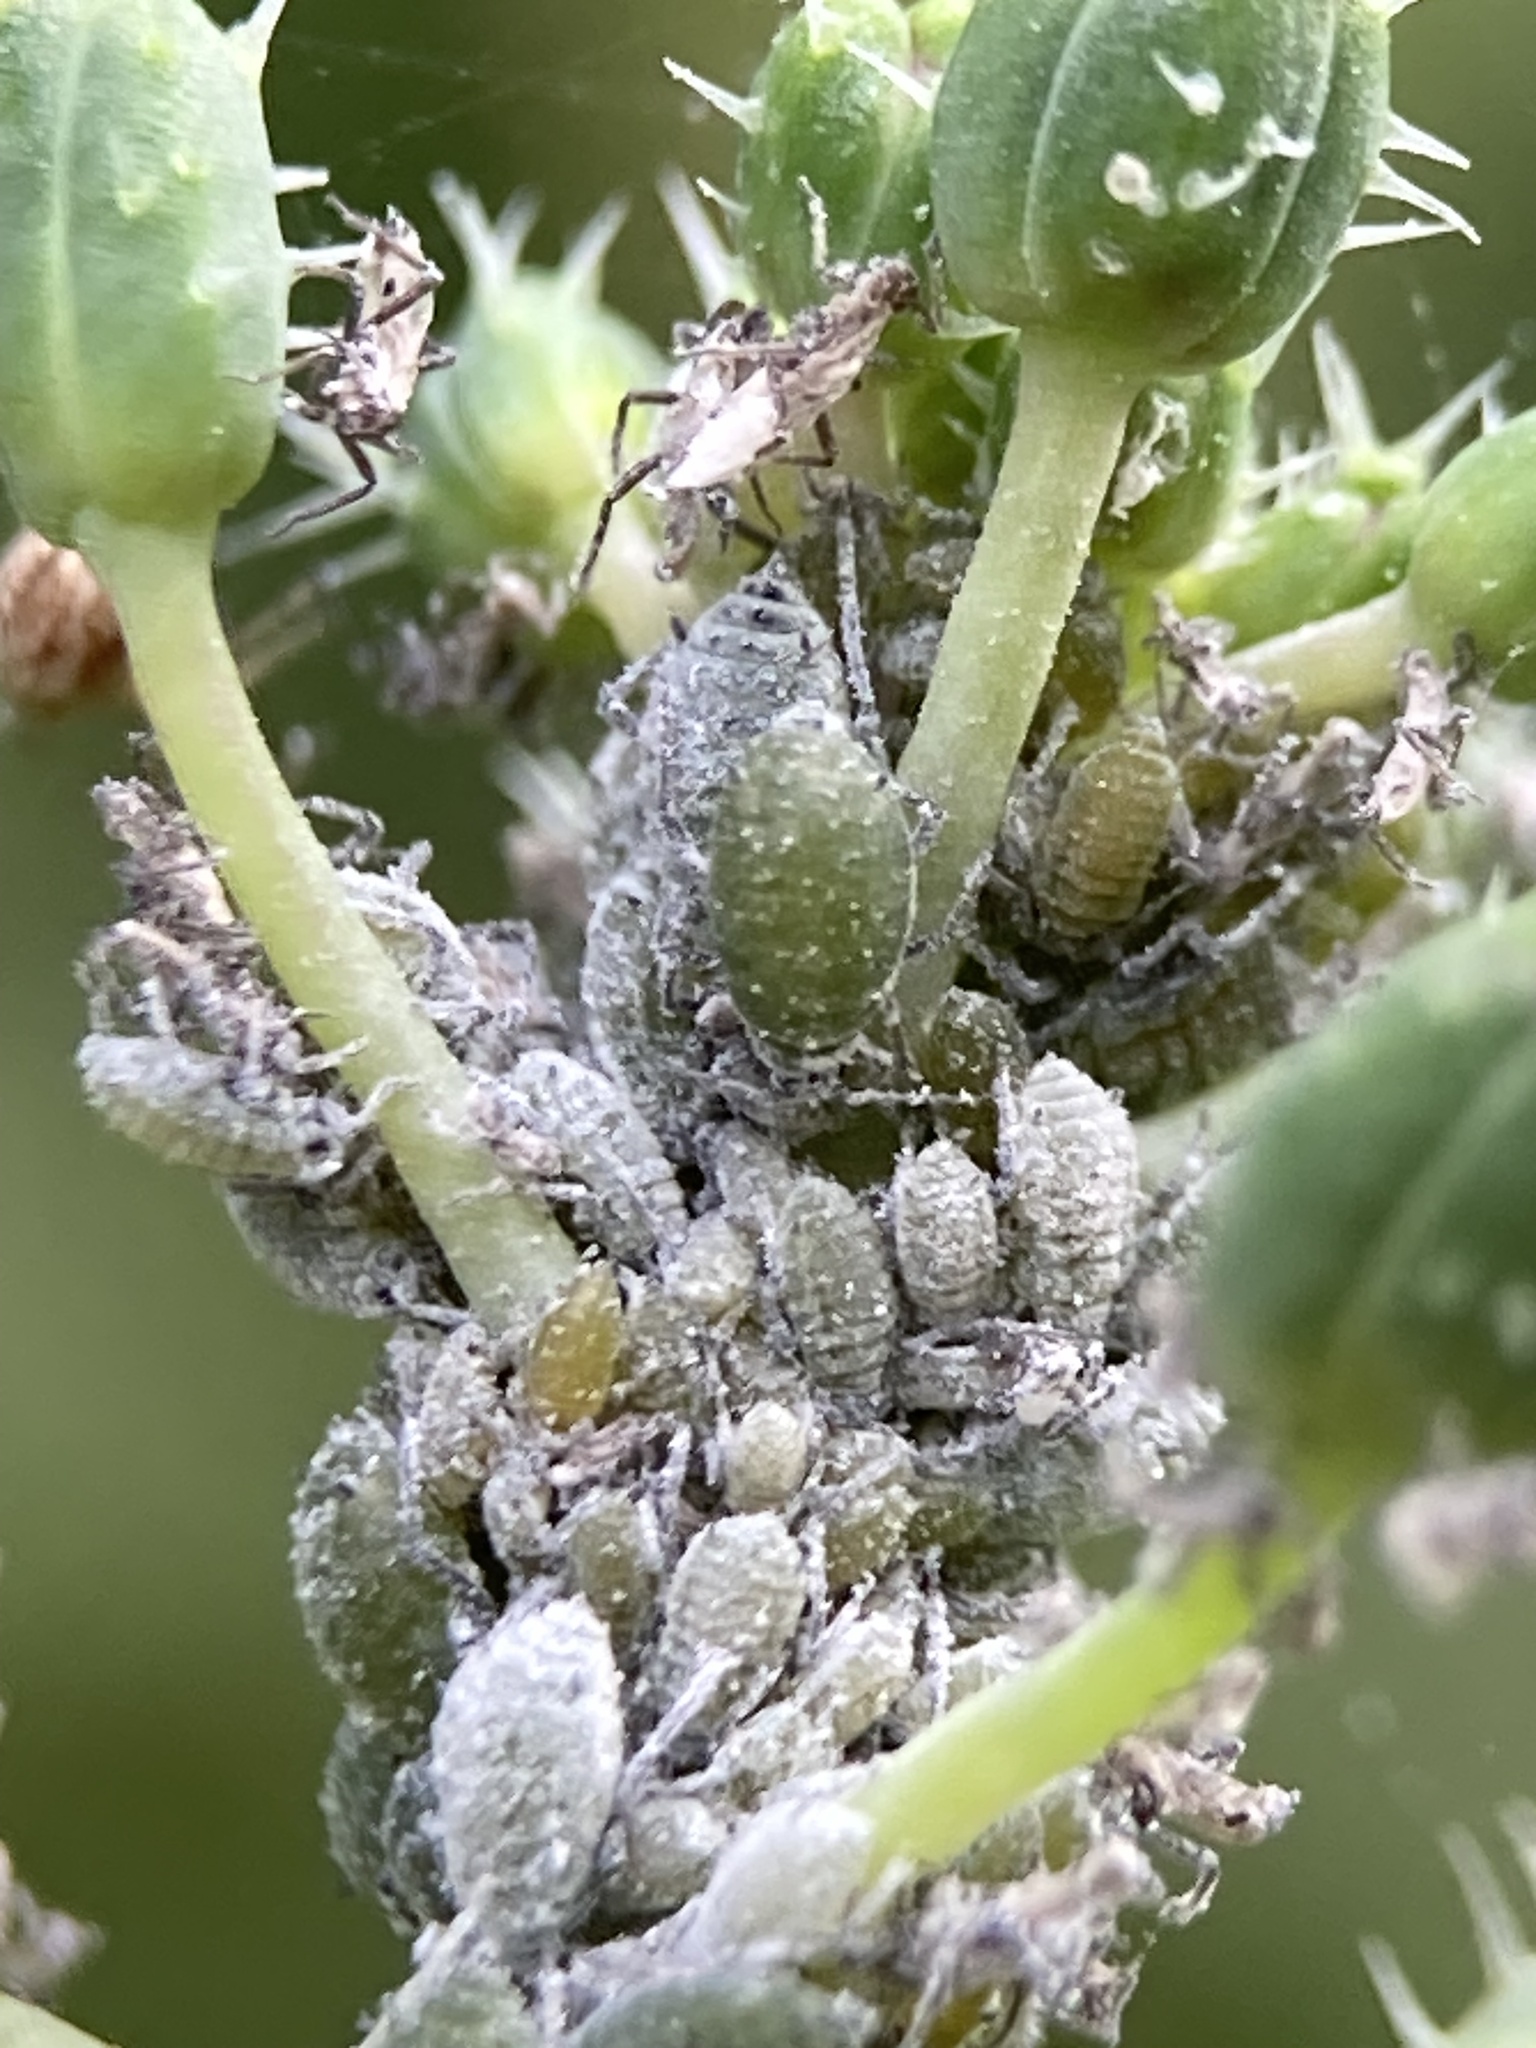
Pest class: cabbage_aphid